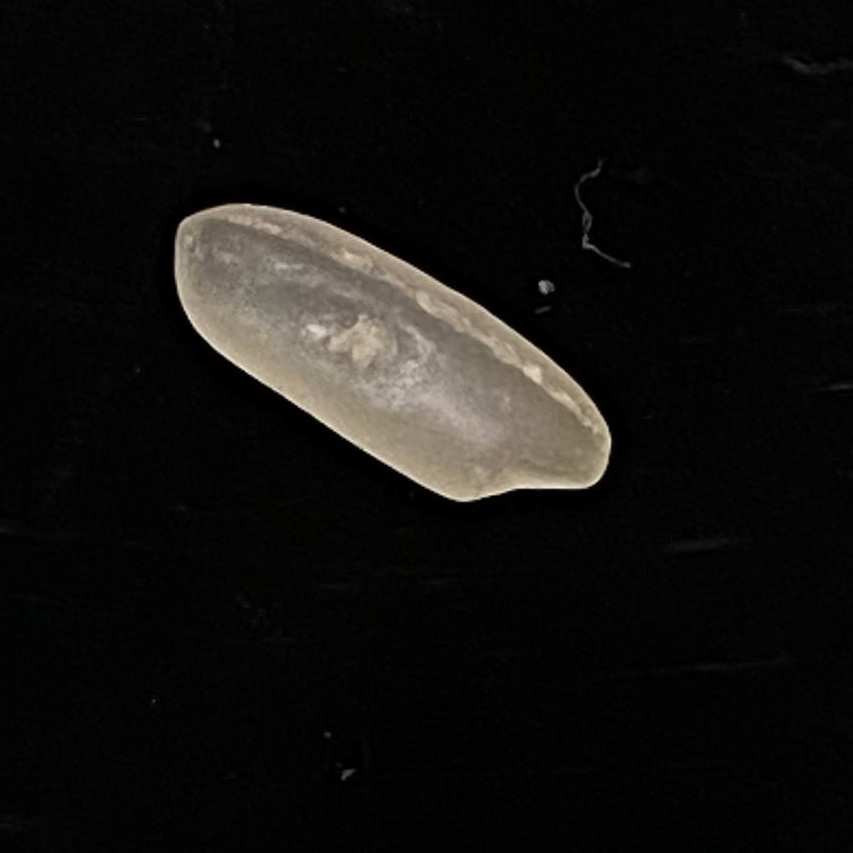
Rice variety: Subol_Lota